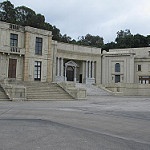
Label: buildings